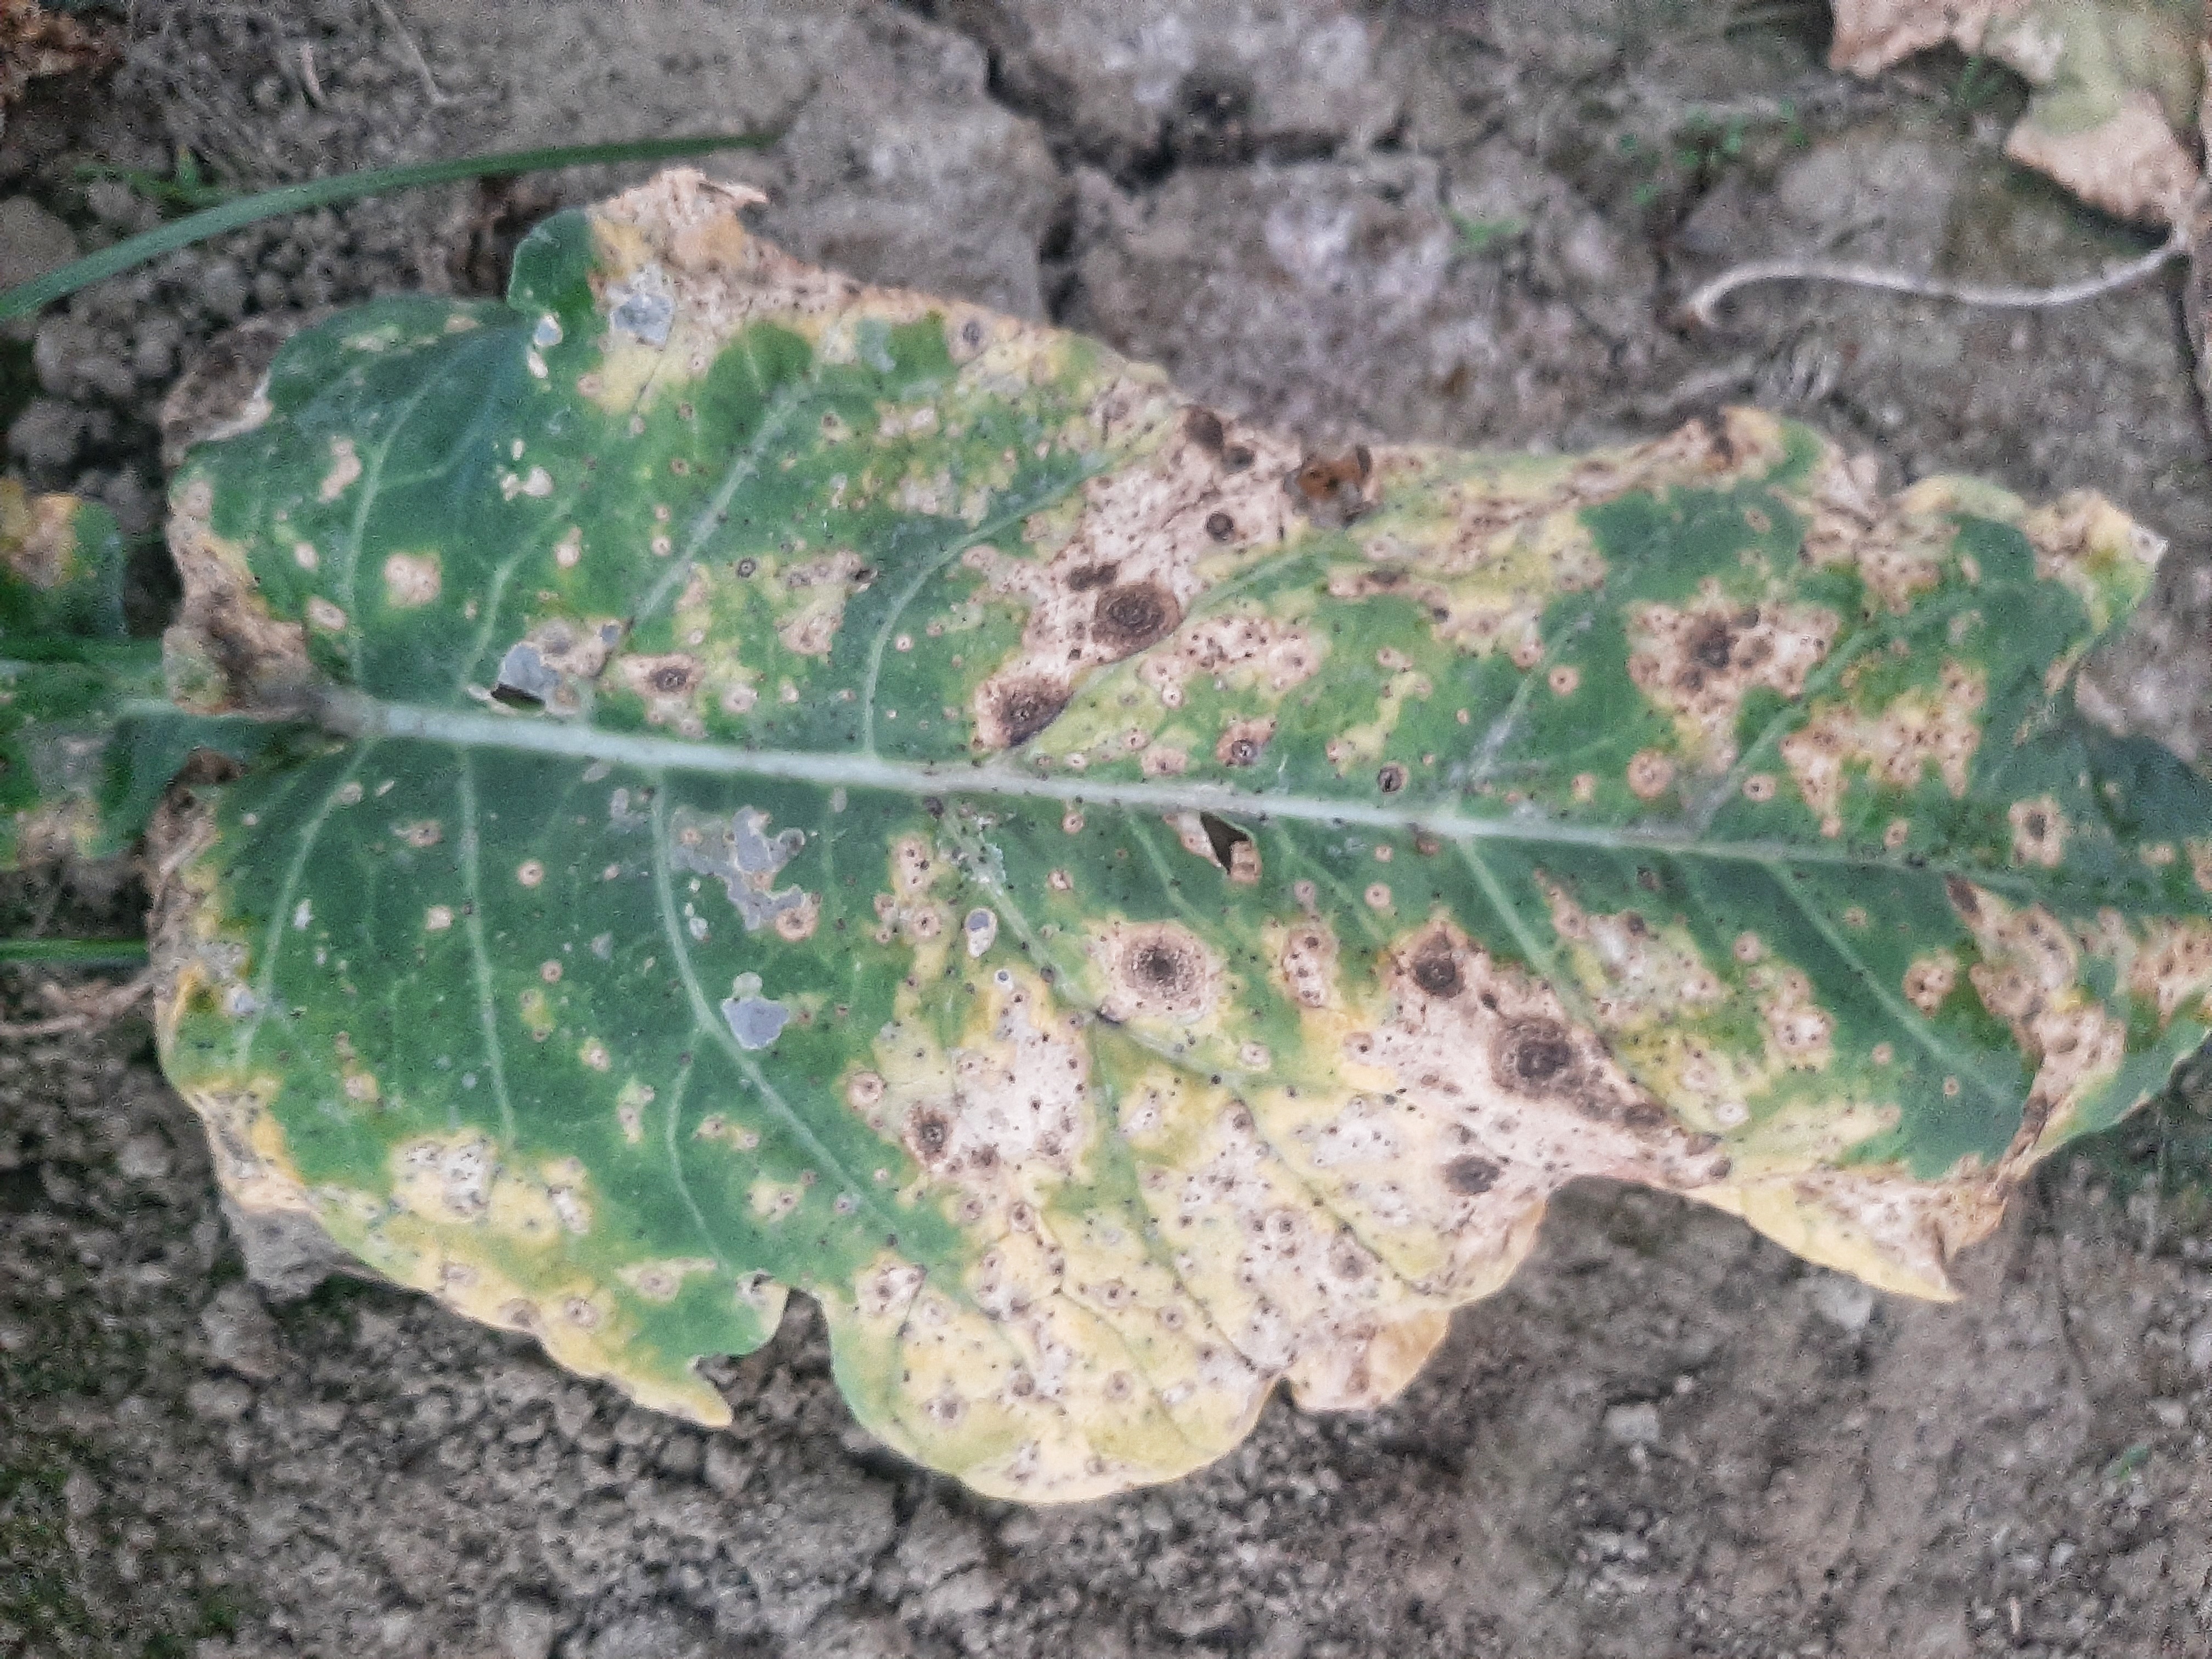
Label: Downy Mildew